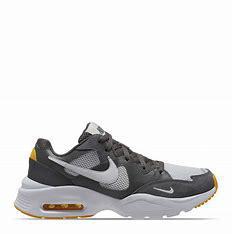
Brand: Nike
Model: Air Max Fusion